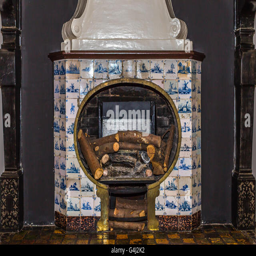
old fireplace in a castle